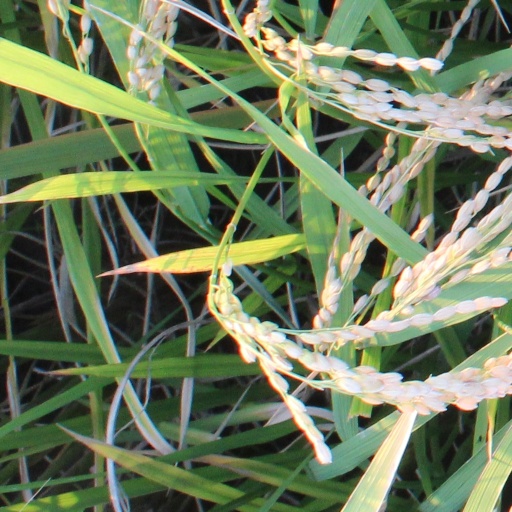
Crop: rice